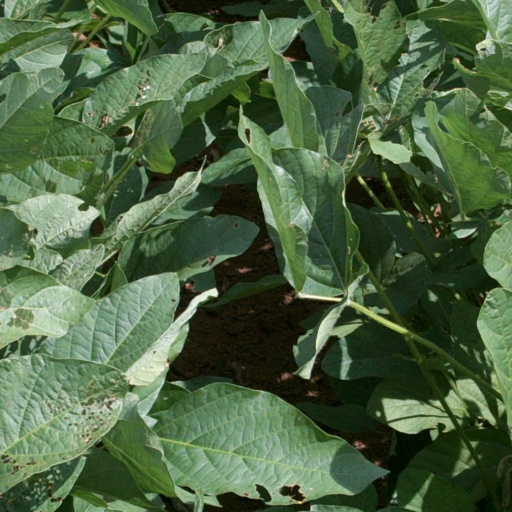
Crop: soybean